Chechu Dorado

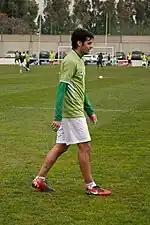
Dorado training with Betis in 2010

José Antonio 'Chechu' Dorado Ramírez (born 10 July 1982) is a Spanish former professional footballer who played as a central defender.